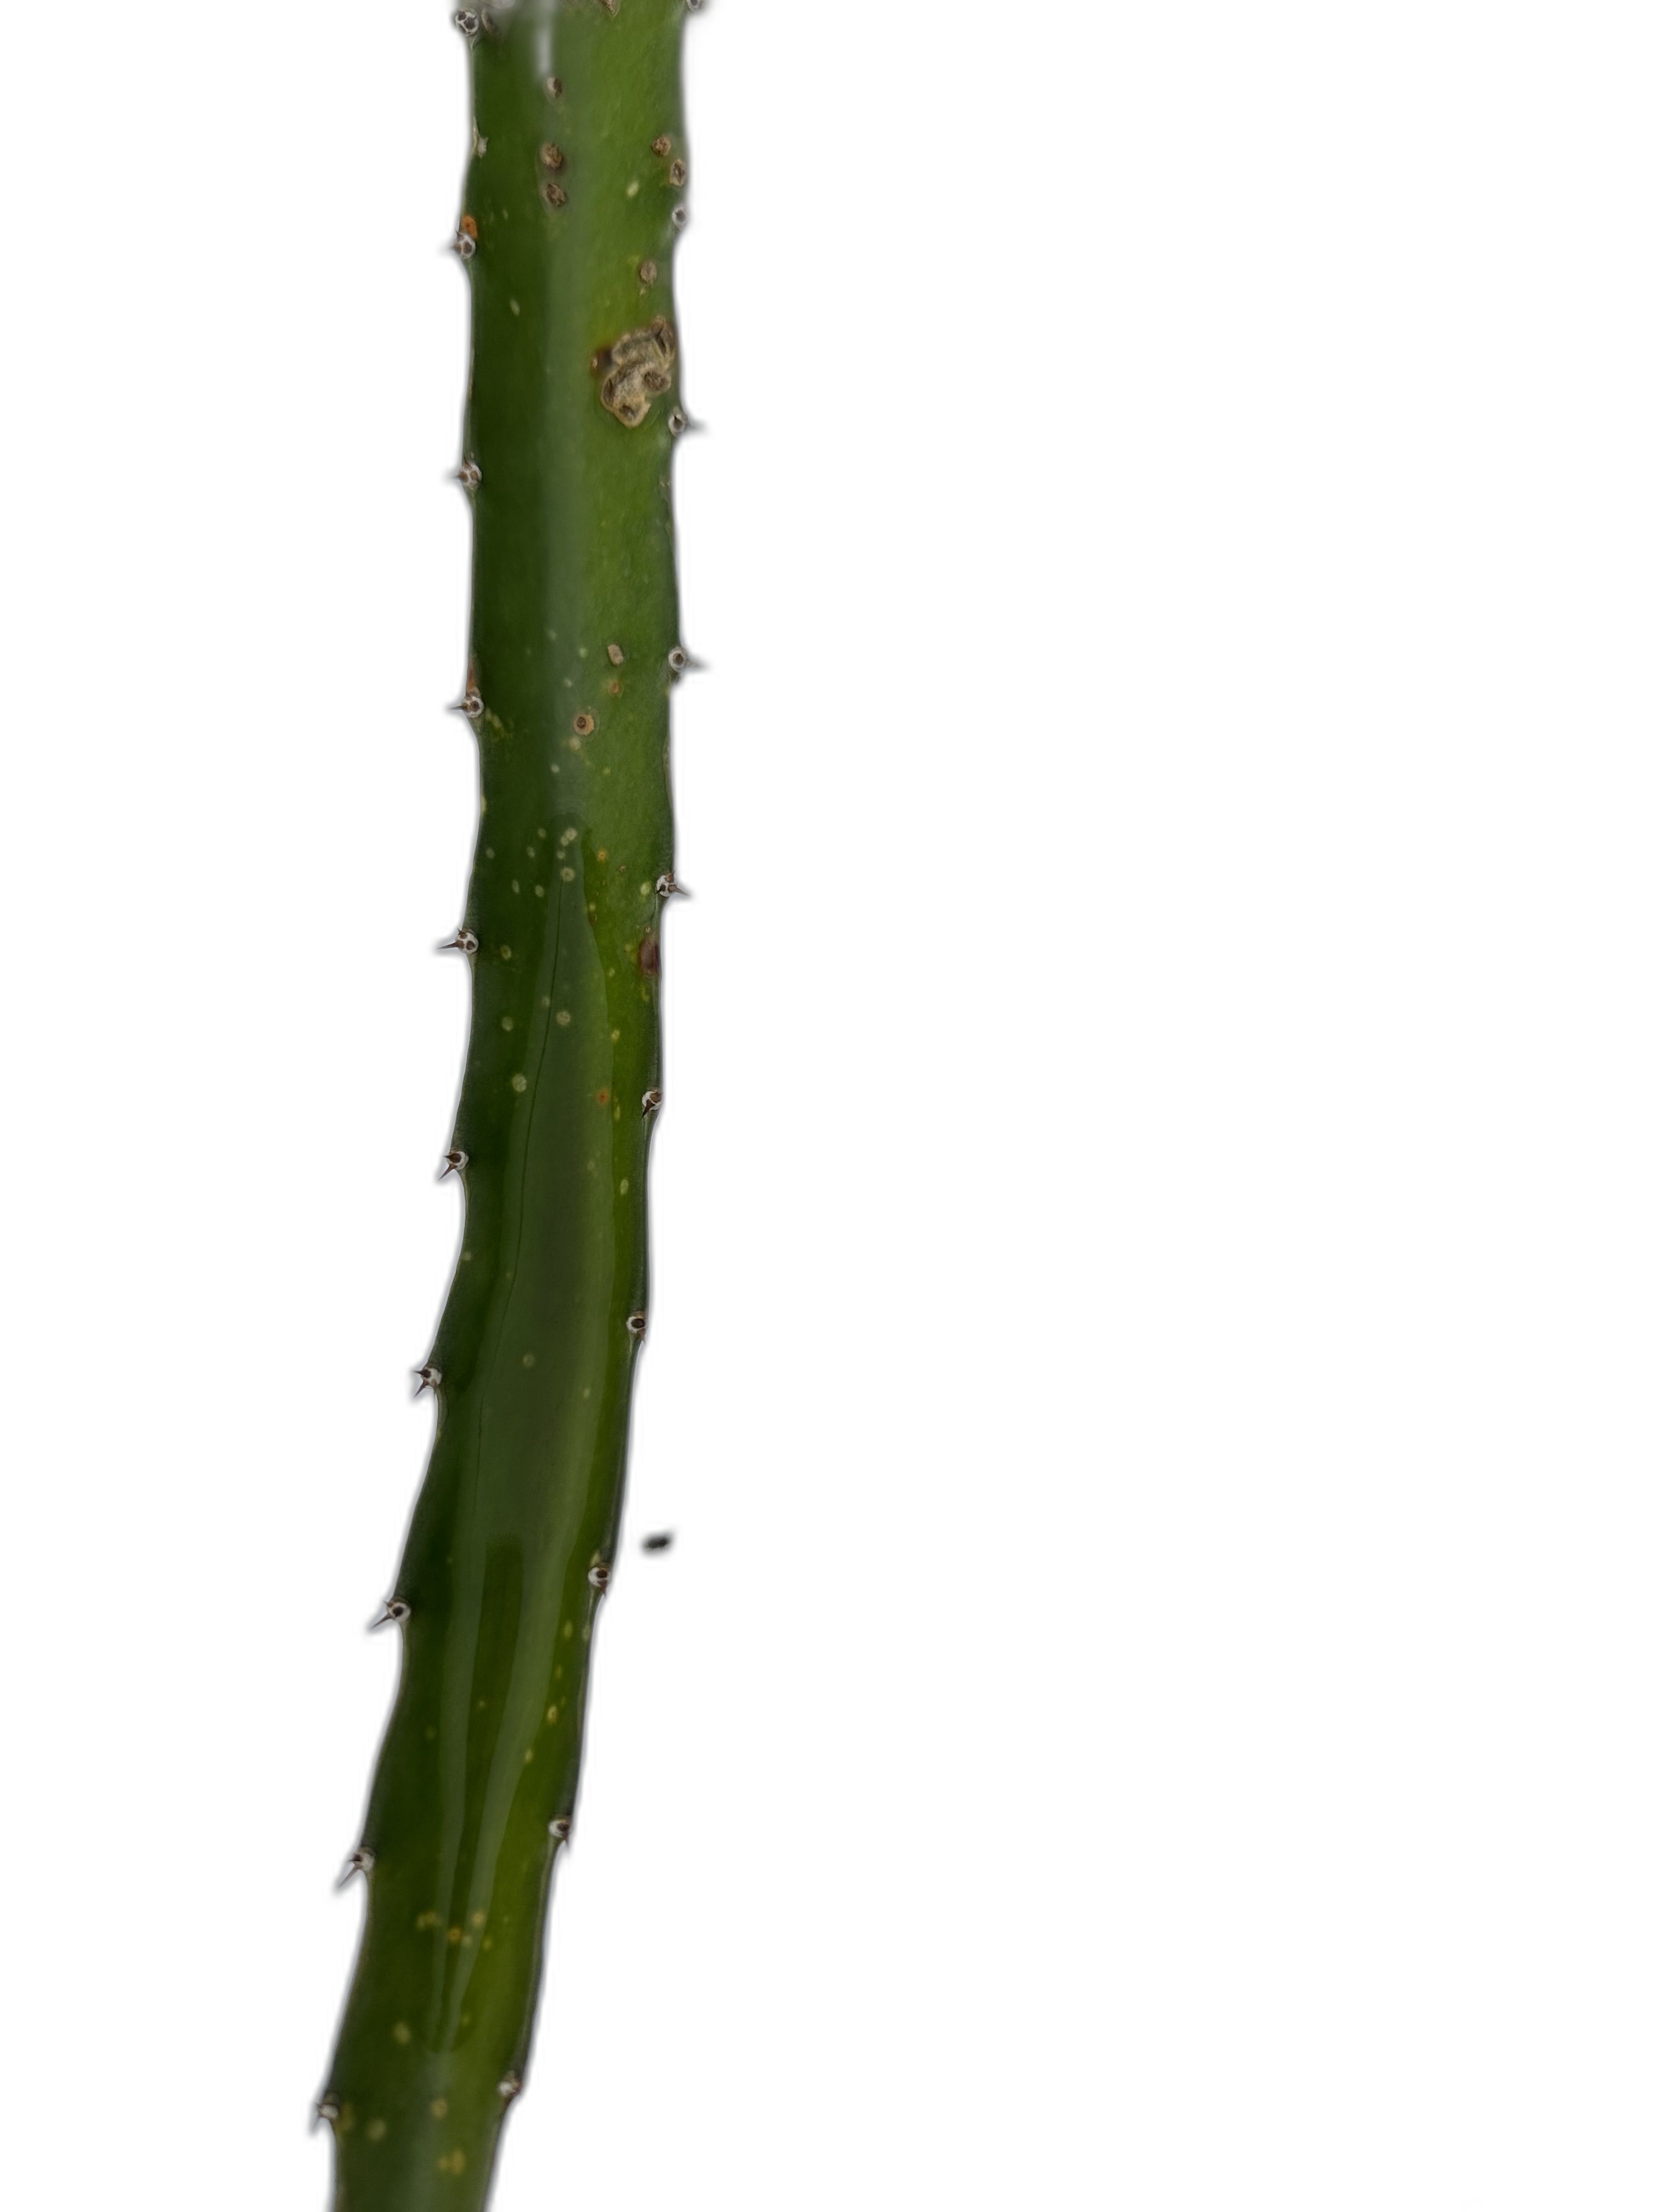
Label: Bad leaf